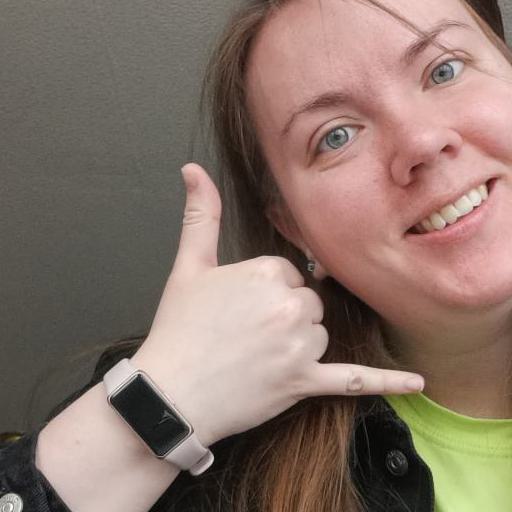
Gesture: call